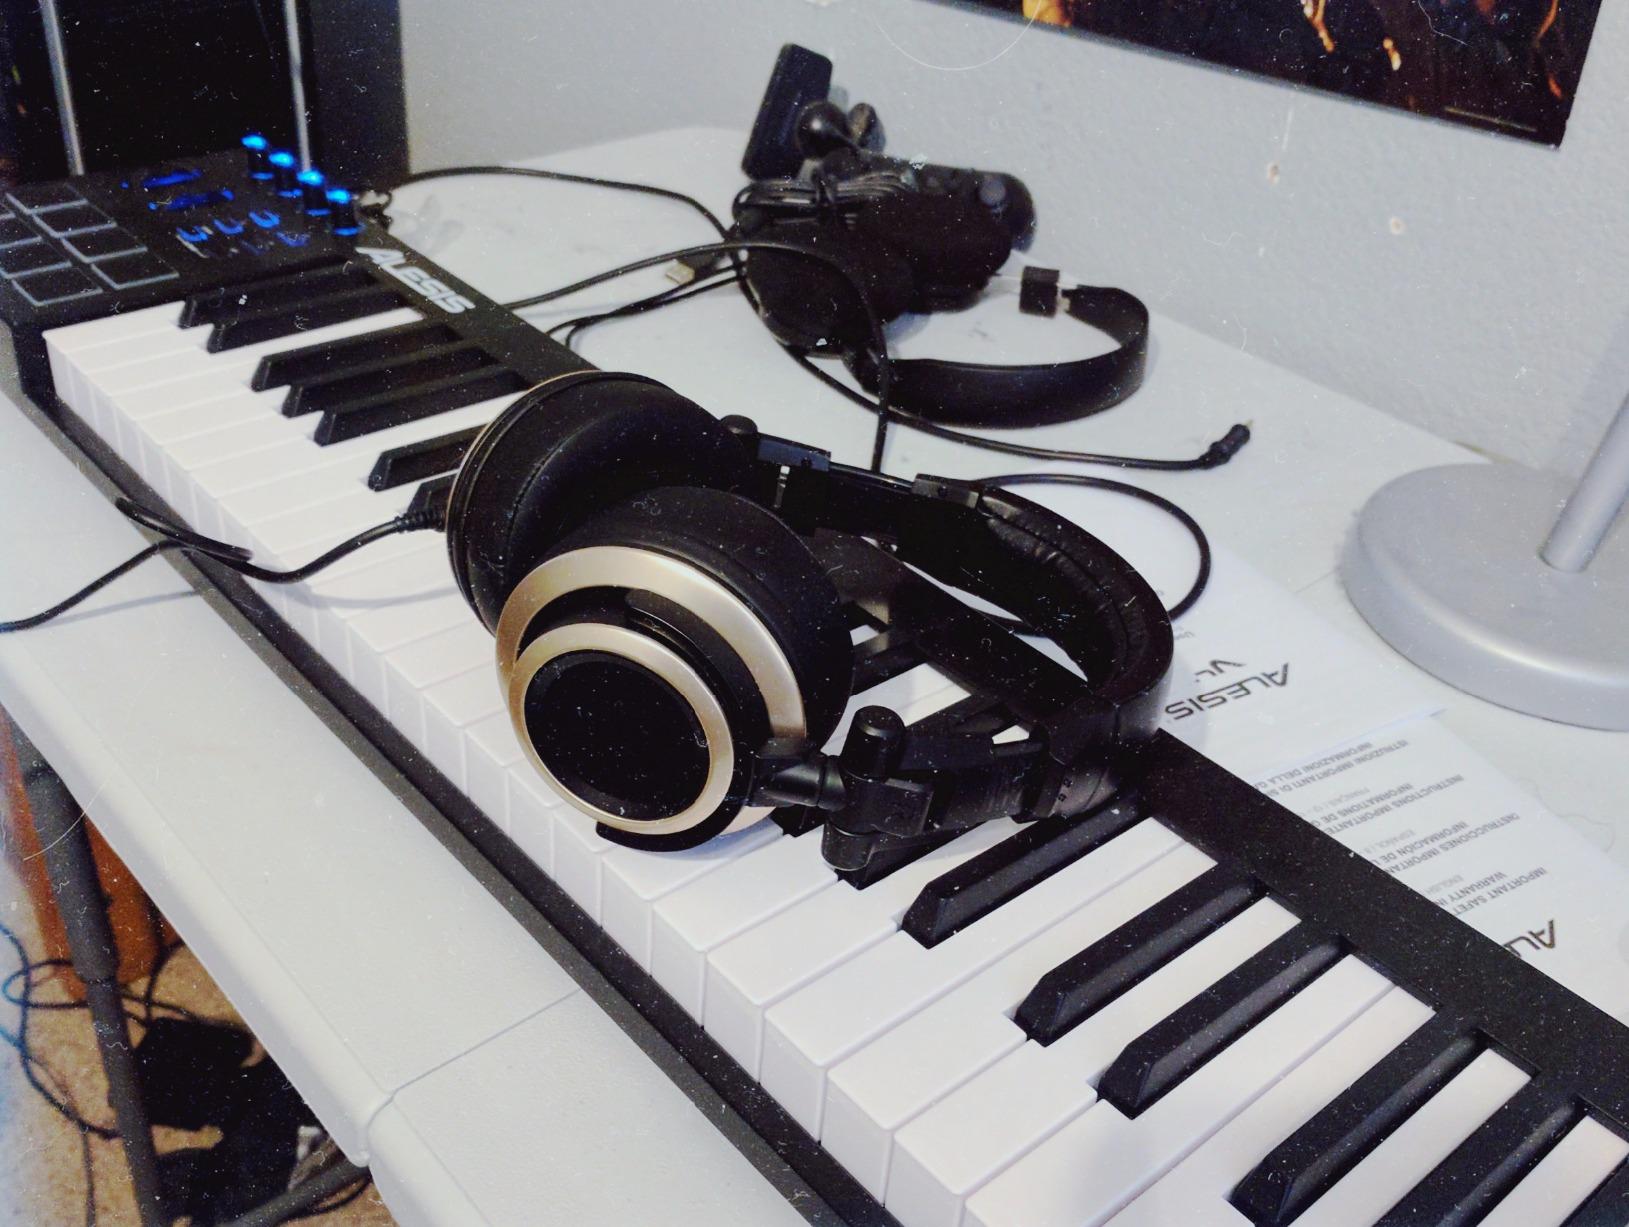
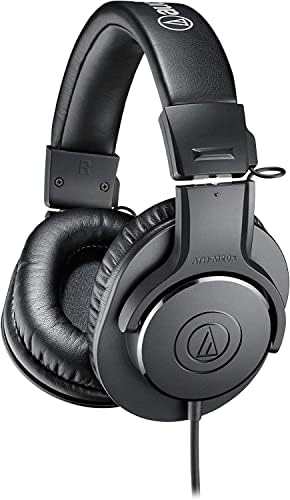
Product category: headphones
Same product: no